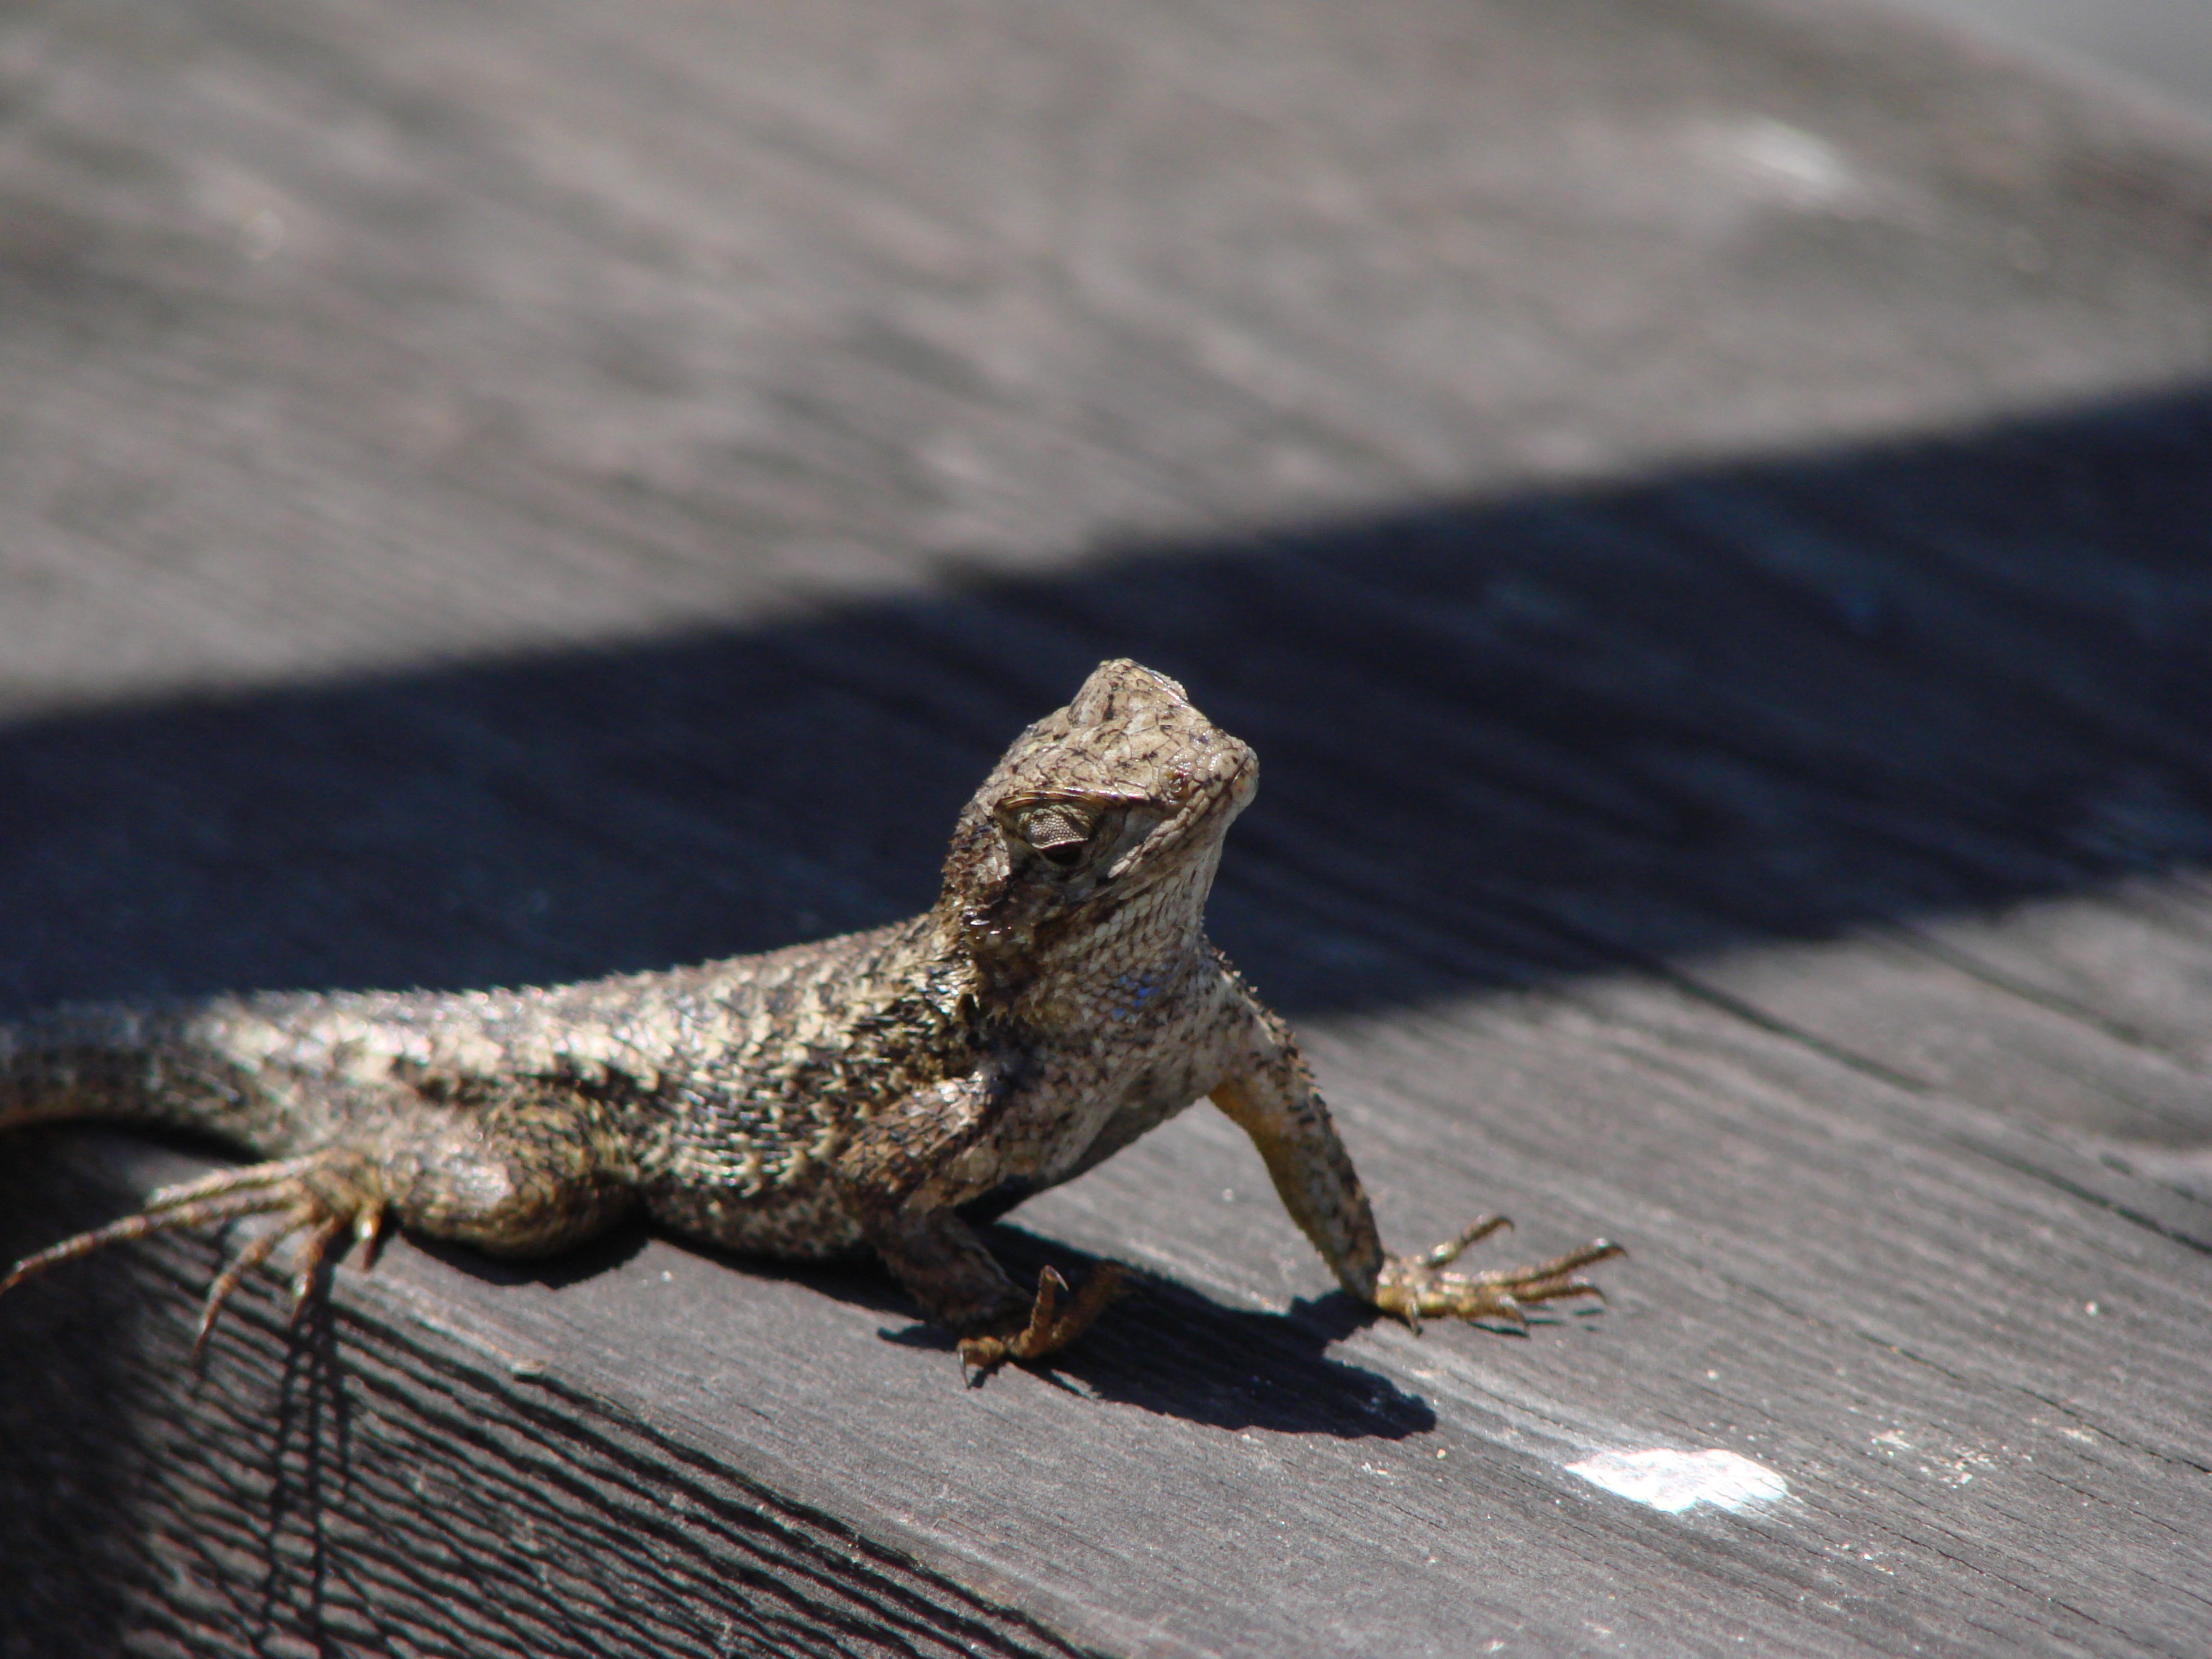
sun, animal, wildlife, reptile, iguana, fauna, lizard, animals, vertebrate, lizards, agamidae, agama, scaled reptile